Strathclyde Buses

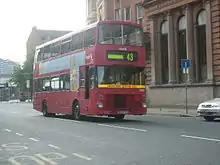
First Glasgow Alexander bodied Volvo Ailsa B55 in Bridgeton in 2005

In December 1994, Stagecoach Holdings bought 21.7% of the shares in SB Holdings and a place on the company board, a deal worth £8.3 million that also saw a fleet of 18 Alexander PS type bodied Volvo B10Ms acquired from Stagecoach's Western Scottish operations. However, a subsequent investigation by the Monopolies and Mergers Commission (MMC) concluded that Stagecoach should divest the stake and give up their board seat, ruling that its ownership of both Western Scottish and SB Holdings would give Stagecoach an overly dominant market share of Glasgow's bus network. Stagecoach intended to appeal the ruling, but before this could take place, an offer to purchase SB Holdings was made by FirstBus.